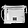
Label: Bag